Akhalkalaki

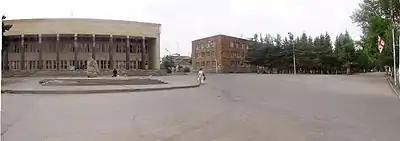
Downtown of Akhalkalaki

By the time of the region's annexation to the Russian Empire in 1829, the population was mainly Islamicized Georgians. After the Russian takeover, most of the Muslim Georgians left the area for the Ottoman Empire, and in their place Christian Armenian refugees from Erzurum and Bayazid settled here. Since then the city and the region of Javakheti has been largely populated by Armenians.